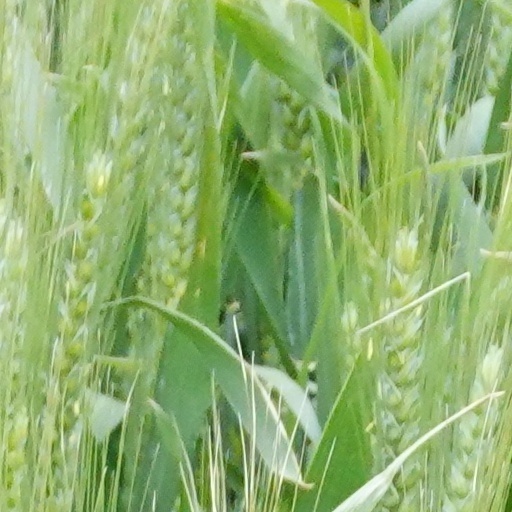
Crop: wheat